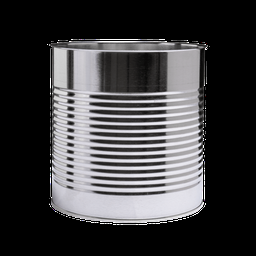
Label: metal